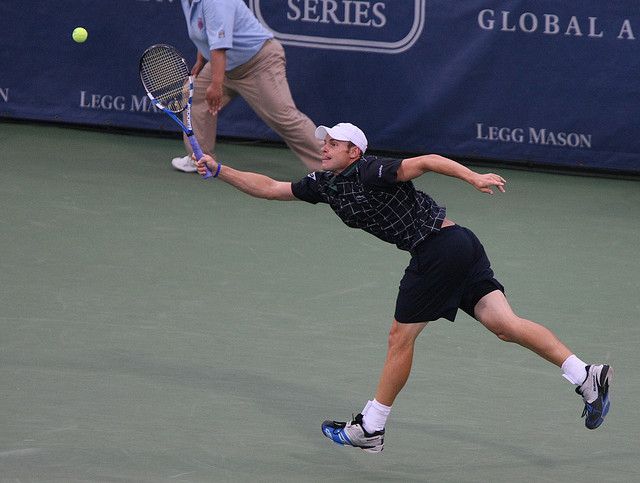
vận động viên tennis đang cầm vợt với đánh bóng